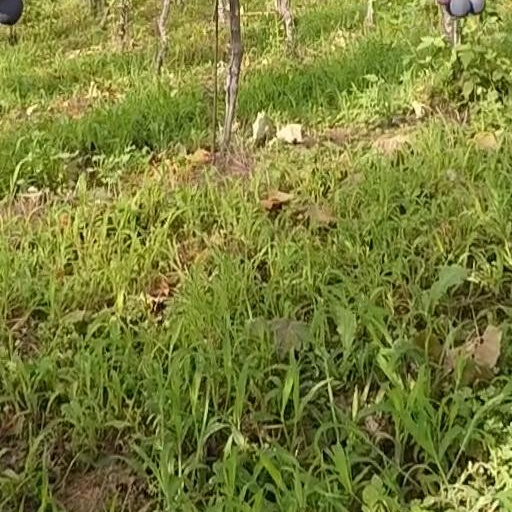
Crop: grape